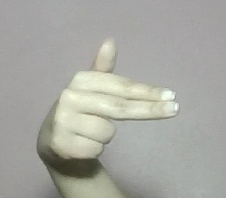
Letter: ghain